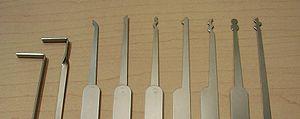
Le crochetage est une technique d'ouverture de serrure dite « fine ». Cela signifie qu'elle permet d'ouvrir la serrure à l'aide d'outils spécifiques appelés crochets ou parapluies sans détruire la serrure. Le crochetage inclut l'ouverture de tous les types de serrures, y compris à clés magnétiques ou électroniques.